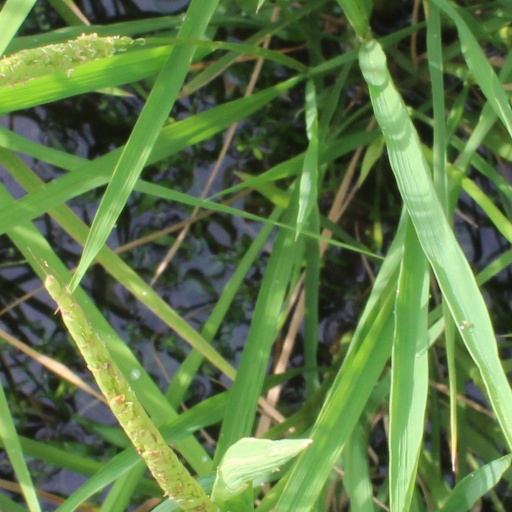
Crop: rice